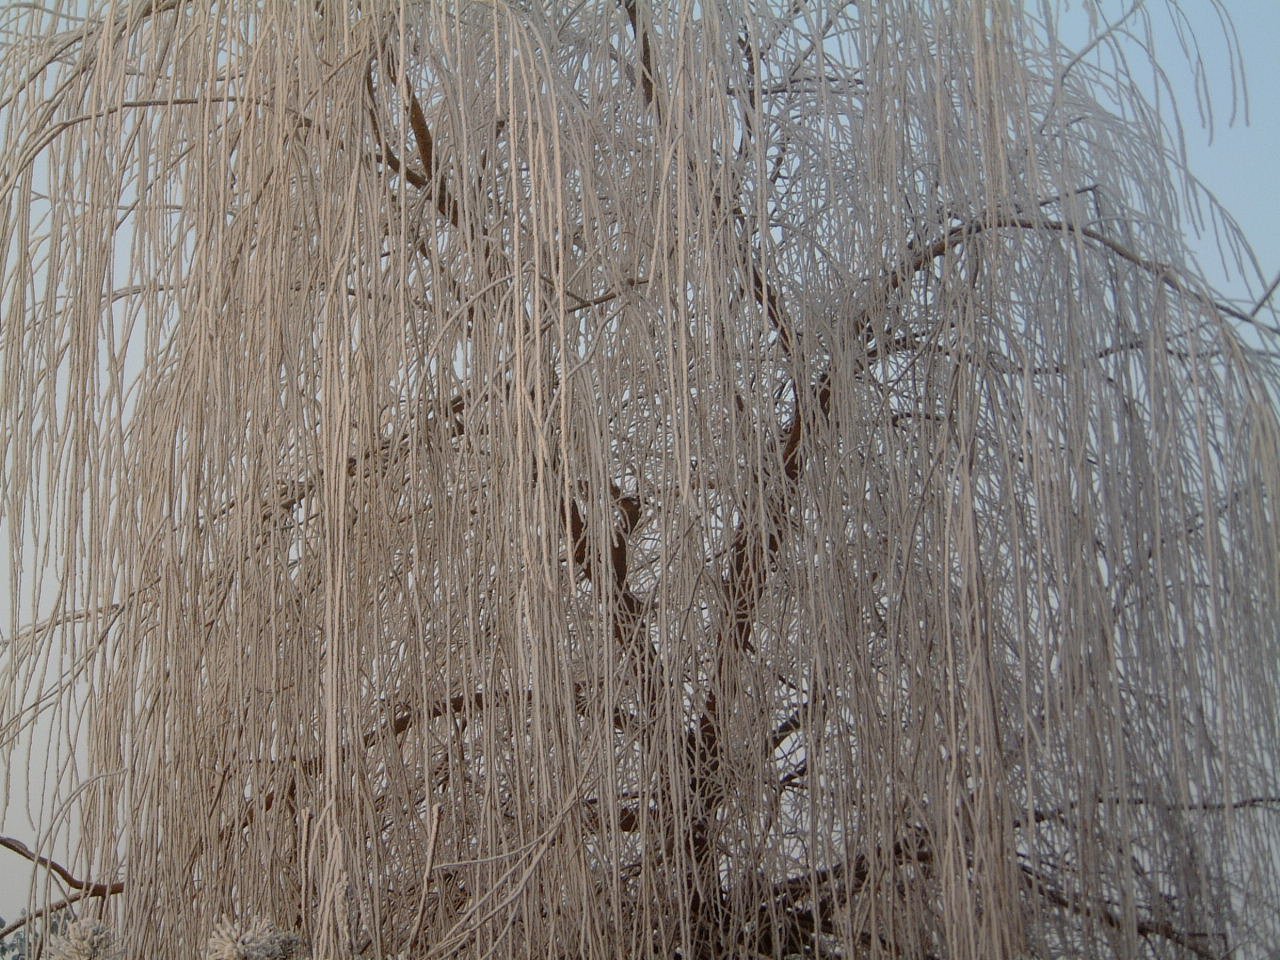
tree, water, branch, winter, plant, wood, leaf, trunk, ice, birch, soil, twig, plant stem, woody plant, land plant